Kubb

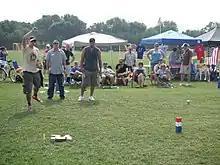
Team participating in a kubb tournament. The player is throwing (inkasting) the kubbs back into the field.

If a kubb is thrown out of play, "i.e.", outside the boundary markers or not beyond the middle line (Note: after being raised, at least half of the kubb must be in the field of play to be considered in play), then one more attempt is given. If this also goes out, the kubb becomes a "punishment kubb" and can be placed anywhere in the target half by the opposing team as long as it is at least one baton length from a corner marker or the King.